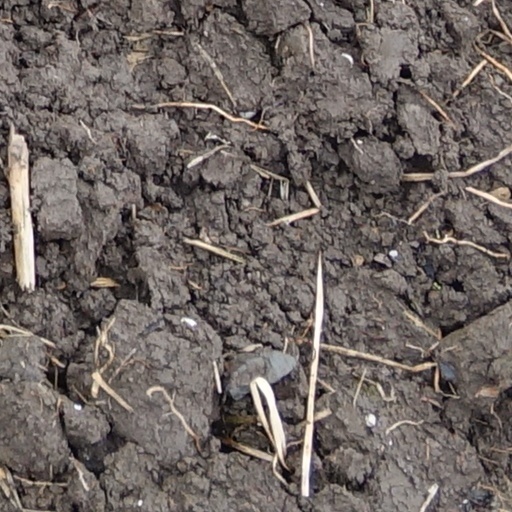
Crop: wheat